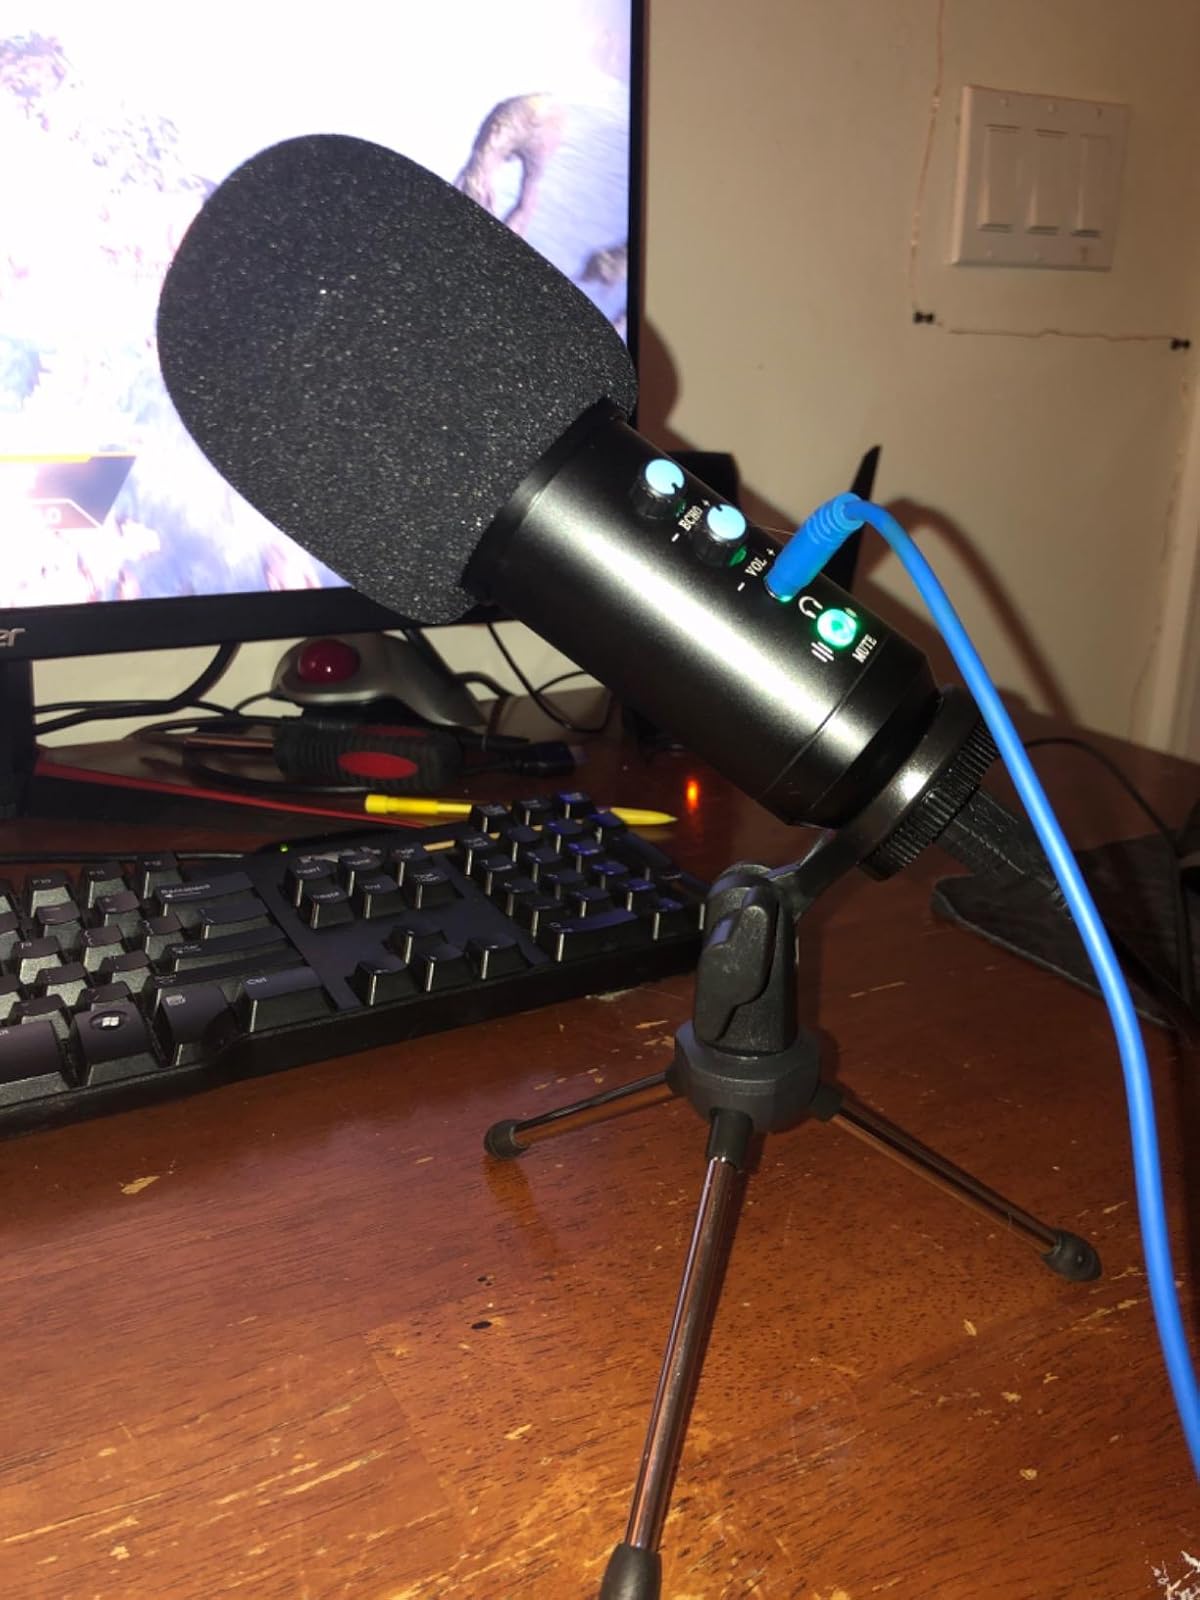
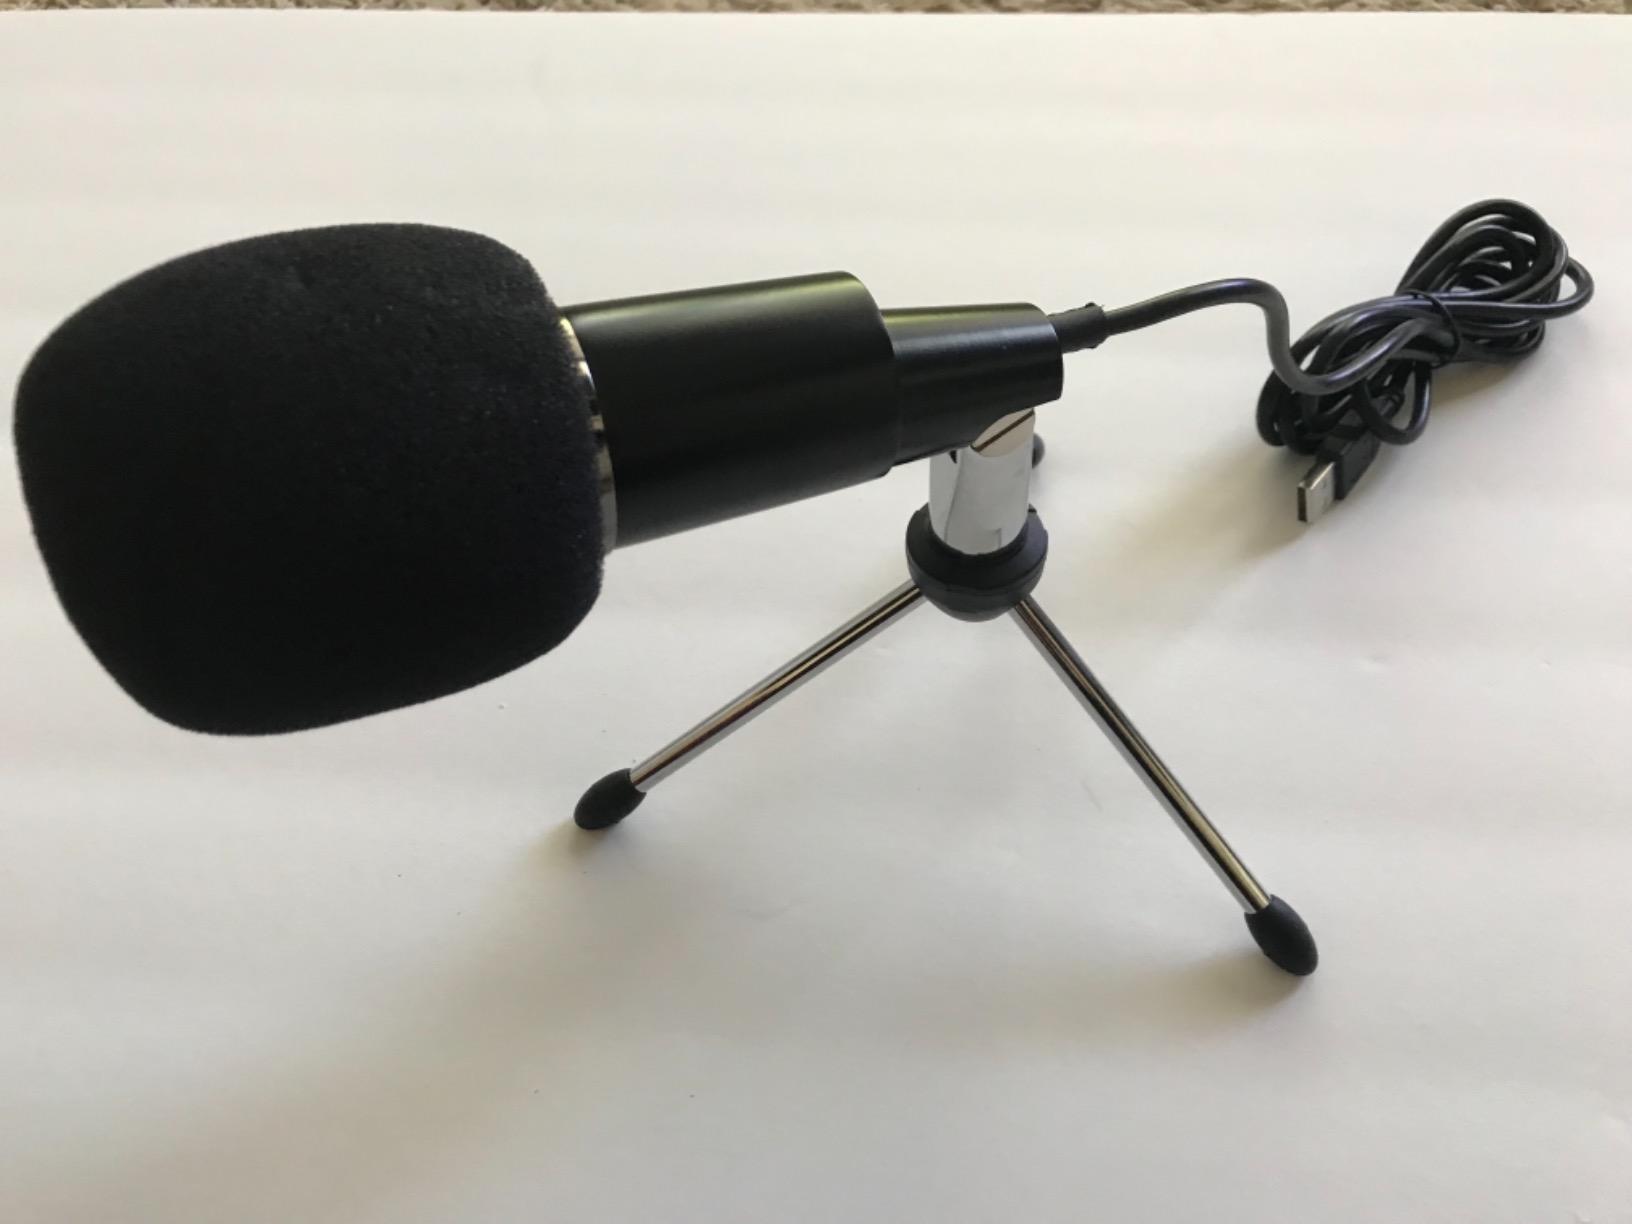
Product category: microphone
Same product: no